R. J. Reynolds

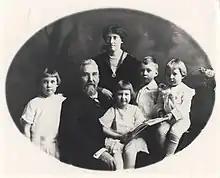
R.J. Reynolds family 1914

Reynolds and Katharine's father, Zachary, were first cousins, and Reynolds had known Katharine since she was a young girl. She earned a degree in English literature and went to work as a Reynolds secretary, at one point winning $1,000 in a company-sponsored contest. Reynolds joked that he married Katharine to get his money back. Their marriage was very happy, and Reynolds wrote to Katharine saying he was very glad he waited so long to marry. Katharine Reynolds urged her husband to shorten employees' work hours and provide a lunchroom, schools and nursery services for them.